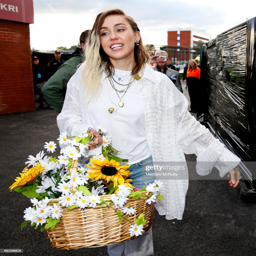
pop artist carries a basket of flowers during the concert .